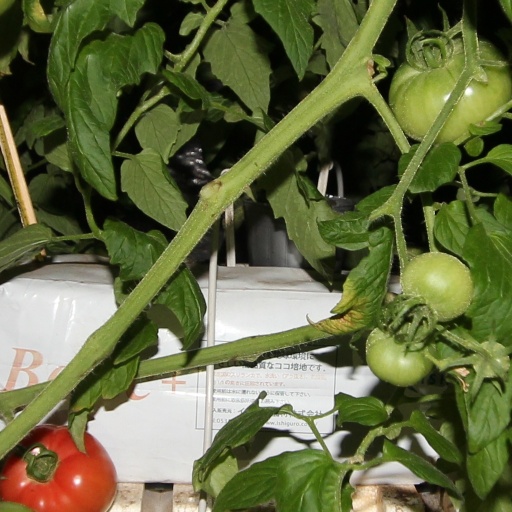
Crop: tomato